NOAA Weather Radio

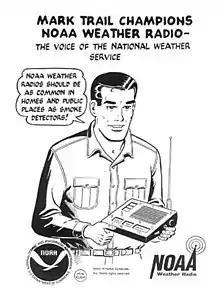
Public service announcement featuring comic strip character Mark Trail promoting NOAA Weather Radio

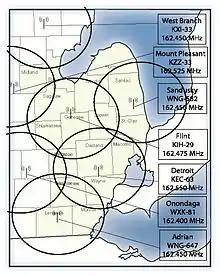
Example NOAA weather radio coverage for eastern Michigan

All seven NWR channels are available on stand-alone weather radio receivers that are sold online and in retail stores (available for prices ranging from US$20 and up), as well as on most marine VHF radio transceivers, amateur radios and digital scanners. In addition, more mainstream consumer electronics, such as clock radios, portable multi-band receivers and two-way radios (such as FRS, GMRS and CB radio), now feature the ability to also receive NWR channels. Many of the aforementioned devices also incorporate automatic alerting capabilities. Many American television stations offer discounted pricing for radios to viewers as a public courtesy (especially in highly tornado-prone areas), where they are often marketed as an essential safety device on par with a smoke alarm for home fires.